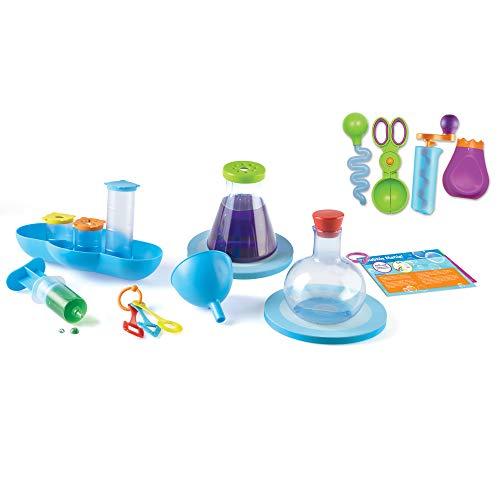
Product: Learning Resources Splash Science Set Bundle (Splash Set + Sand/Water Tools)
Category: Toys & Games | Learning & Education
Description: Build splishy, splashy fine motor skills with the included The sand and water fine motor set.
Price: $31.93
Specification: ProductDimensions:13x13x7.2inches|ItemWeight:2.2pounds|ShippingWeight:2.2pounds(Viewshippingratesandpolicies)|ASIN:B07P8W9QSK|Itemmodelnumber:LER2946|Manufacturerrecommendedage:36months-6years